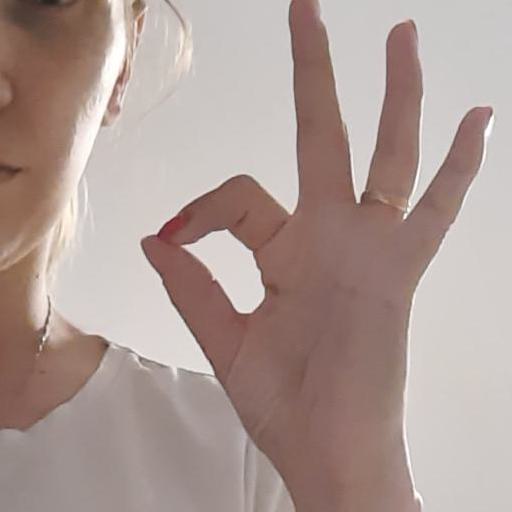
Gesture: ok